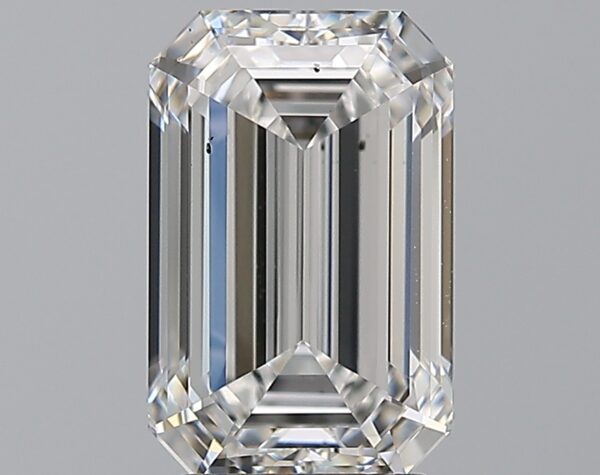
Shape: emerald
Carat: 3.01
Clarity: VS2
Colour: F
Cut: EX
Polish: EX
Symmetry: EX
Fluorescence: F
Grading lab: GIA
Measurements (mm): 10.22 x 6.58 x 4.49